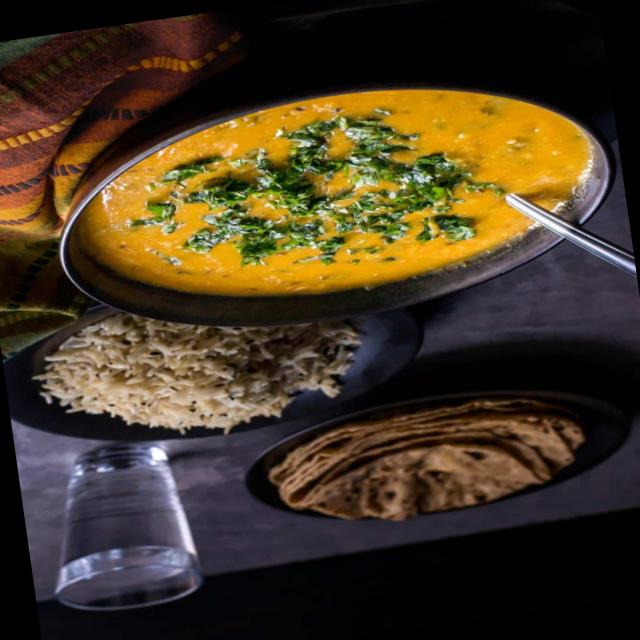
Dish: dal_makhani